Universal Camouflage Pattern

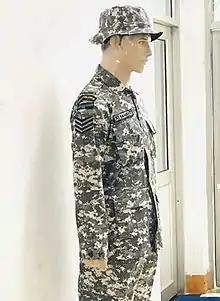
Indian Air Force camouflage uniform adopted in 2022

In 2004, all four remaining patterns, Desert Brush, Woodland Track Mod, Scorpion Mod, and Urban Track were then tested alongside each other in two sets of evaluations in woodland, desert, and urban environments. Full Future Force Warrior ensembles were fabricated for testing.